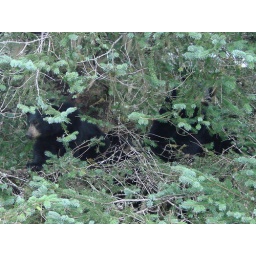
Black bears in a tree...Mama bear and two cubs in a tree. Taku Lodge (near Juneau, Alaska) September 2007